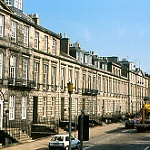
Label: street